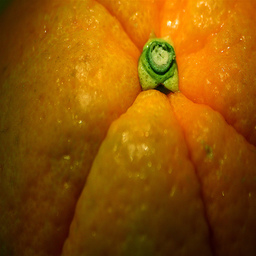
Label: Orange